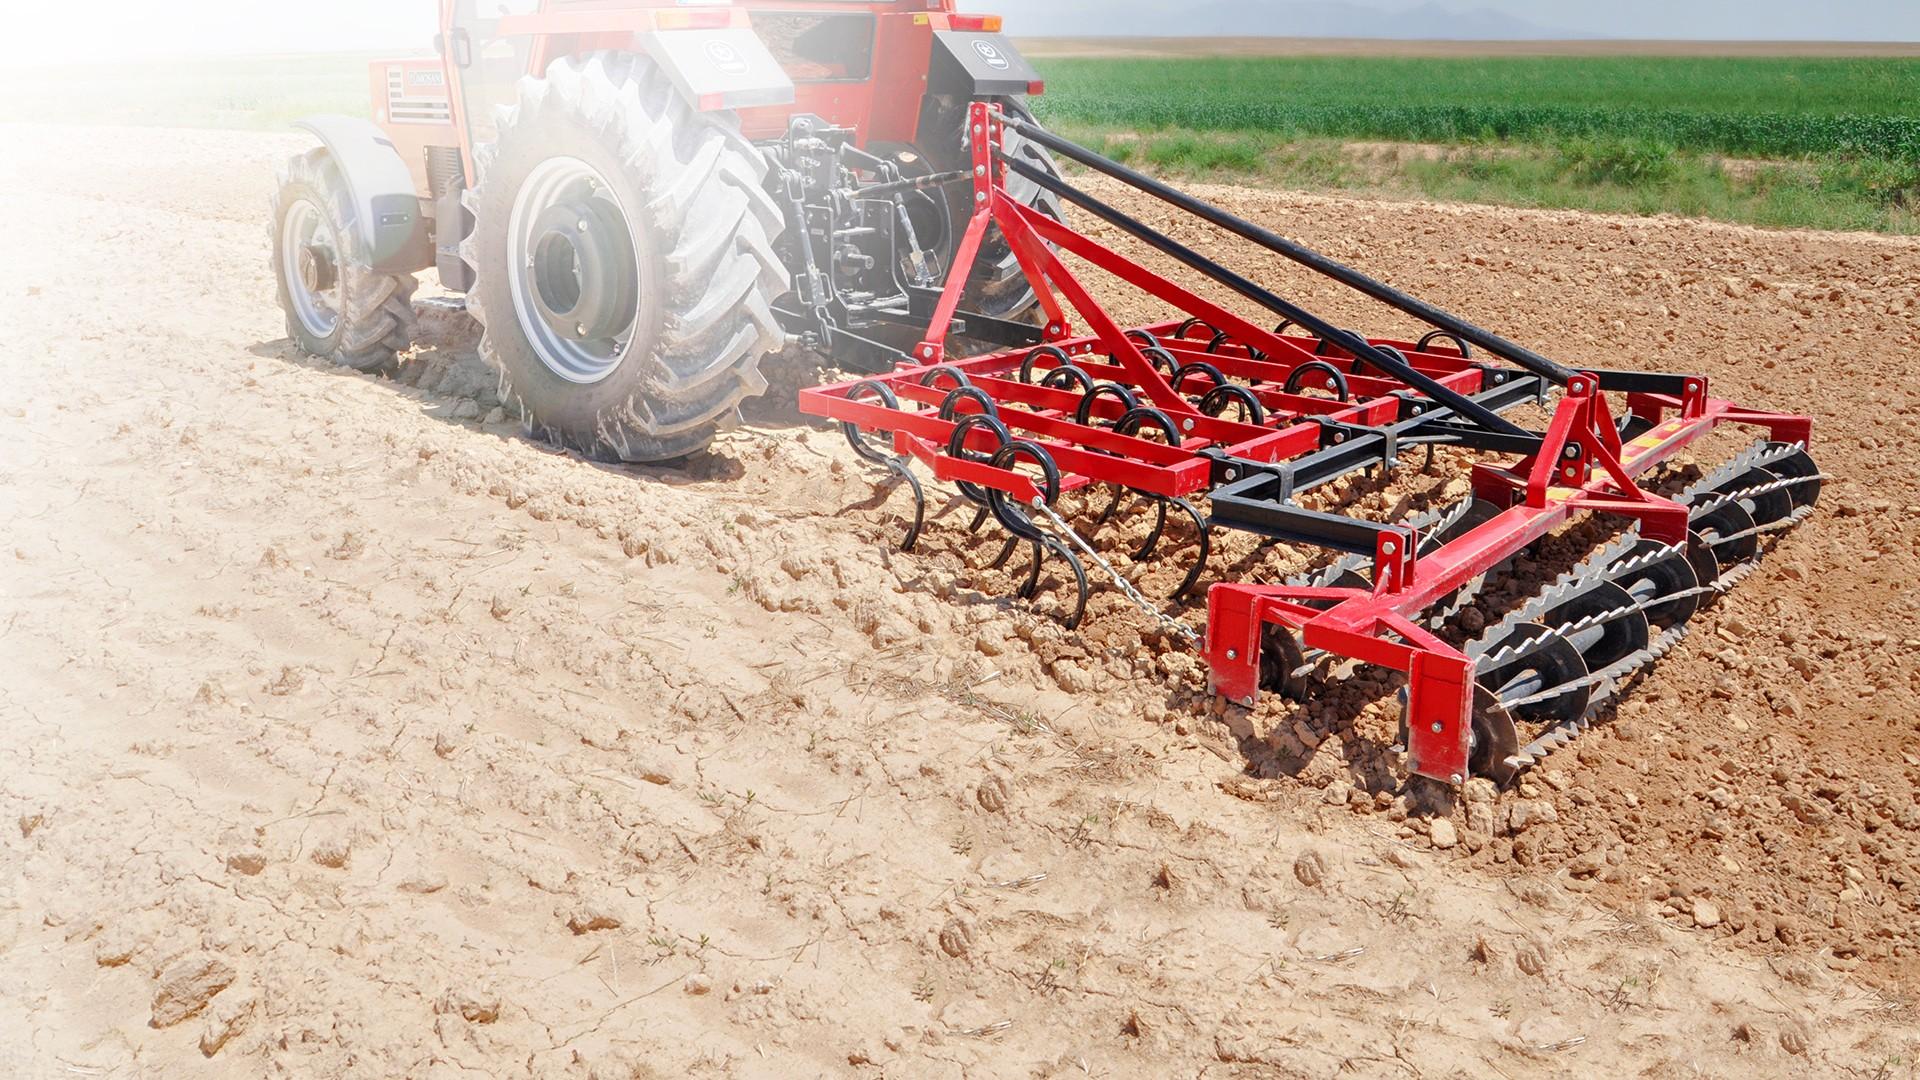
Vumbi jingi linatimuliwa na moja ya mashine, inayotumika kwenye kilimo cha kisasa aina ya trekta ikiendelea kulima na kuliandaa shamba kwa ajili ya wakulima kuendelea na shughuli zao.